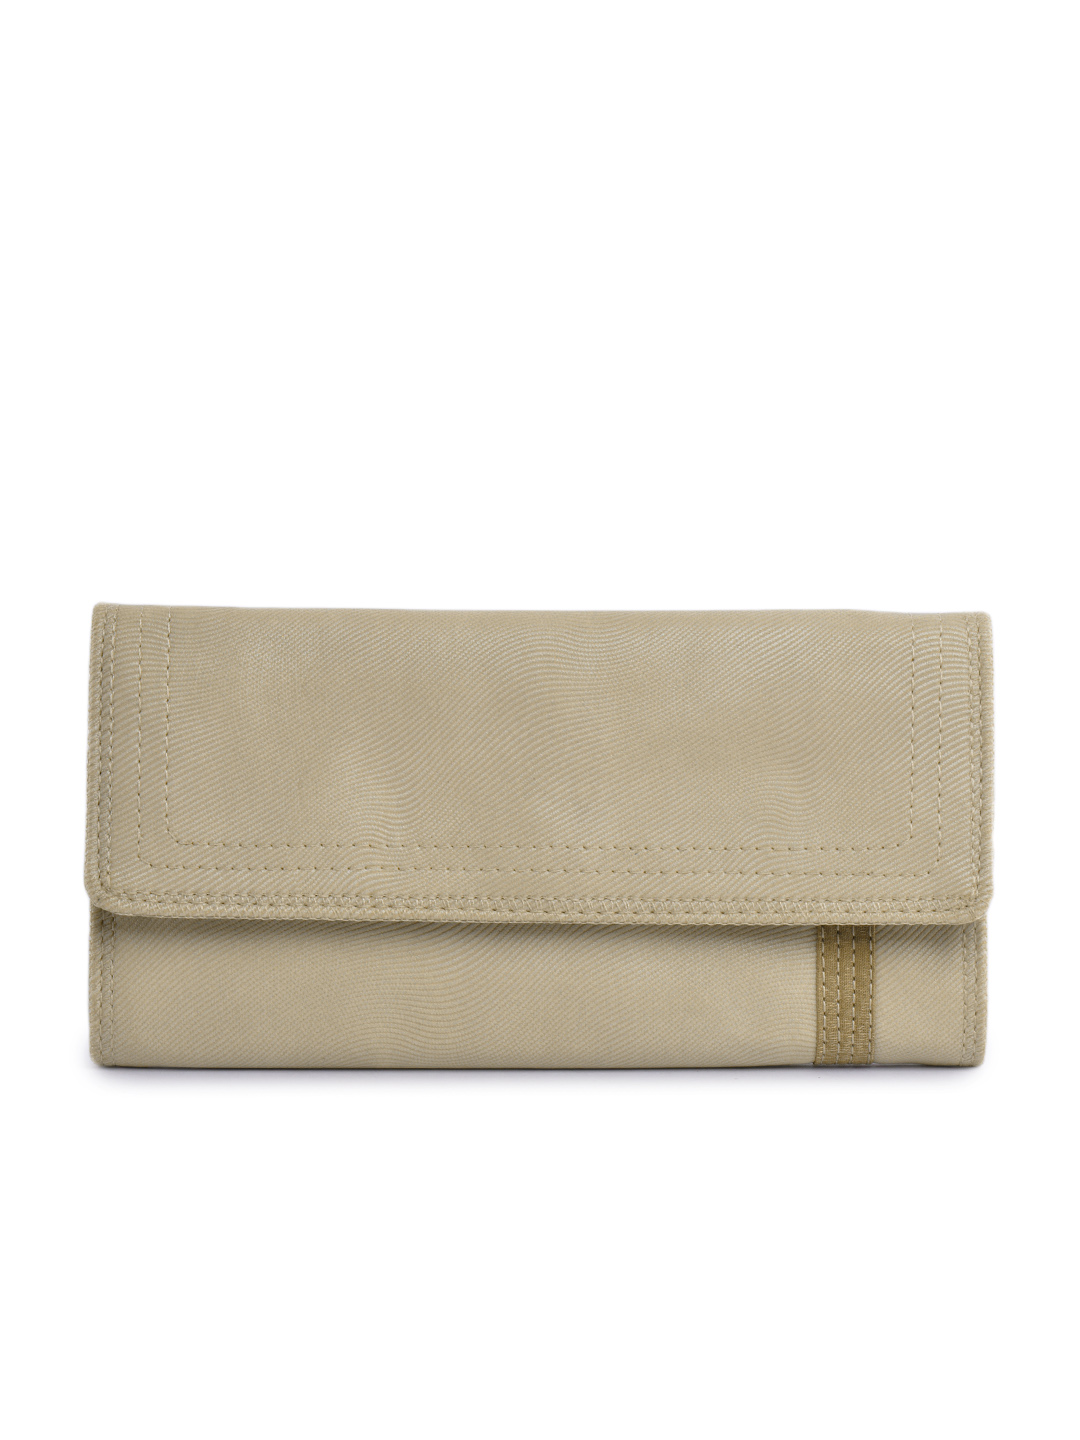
Baggit Women Oscar Opart Beige Wallet
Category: Accessories / Wallets / Wallets
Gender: Women
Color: Beige
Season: Winter 2015
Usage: Casual